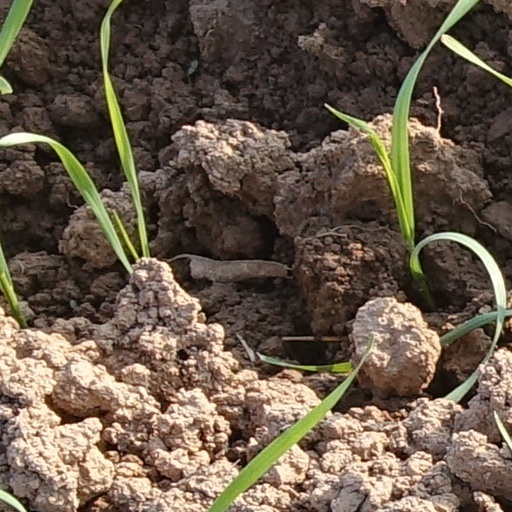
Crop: wheat